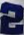
Number: 2